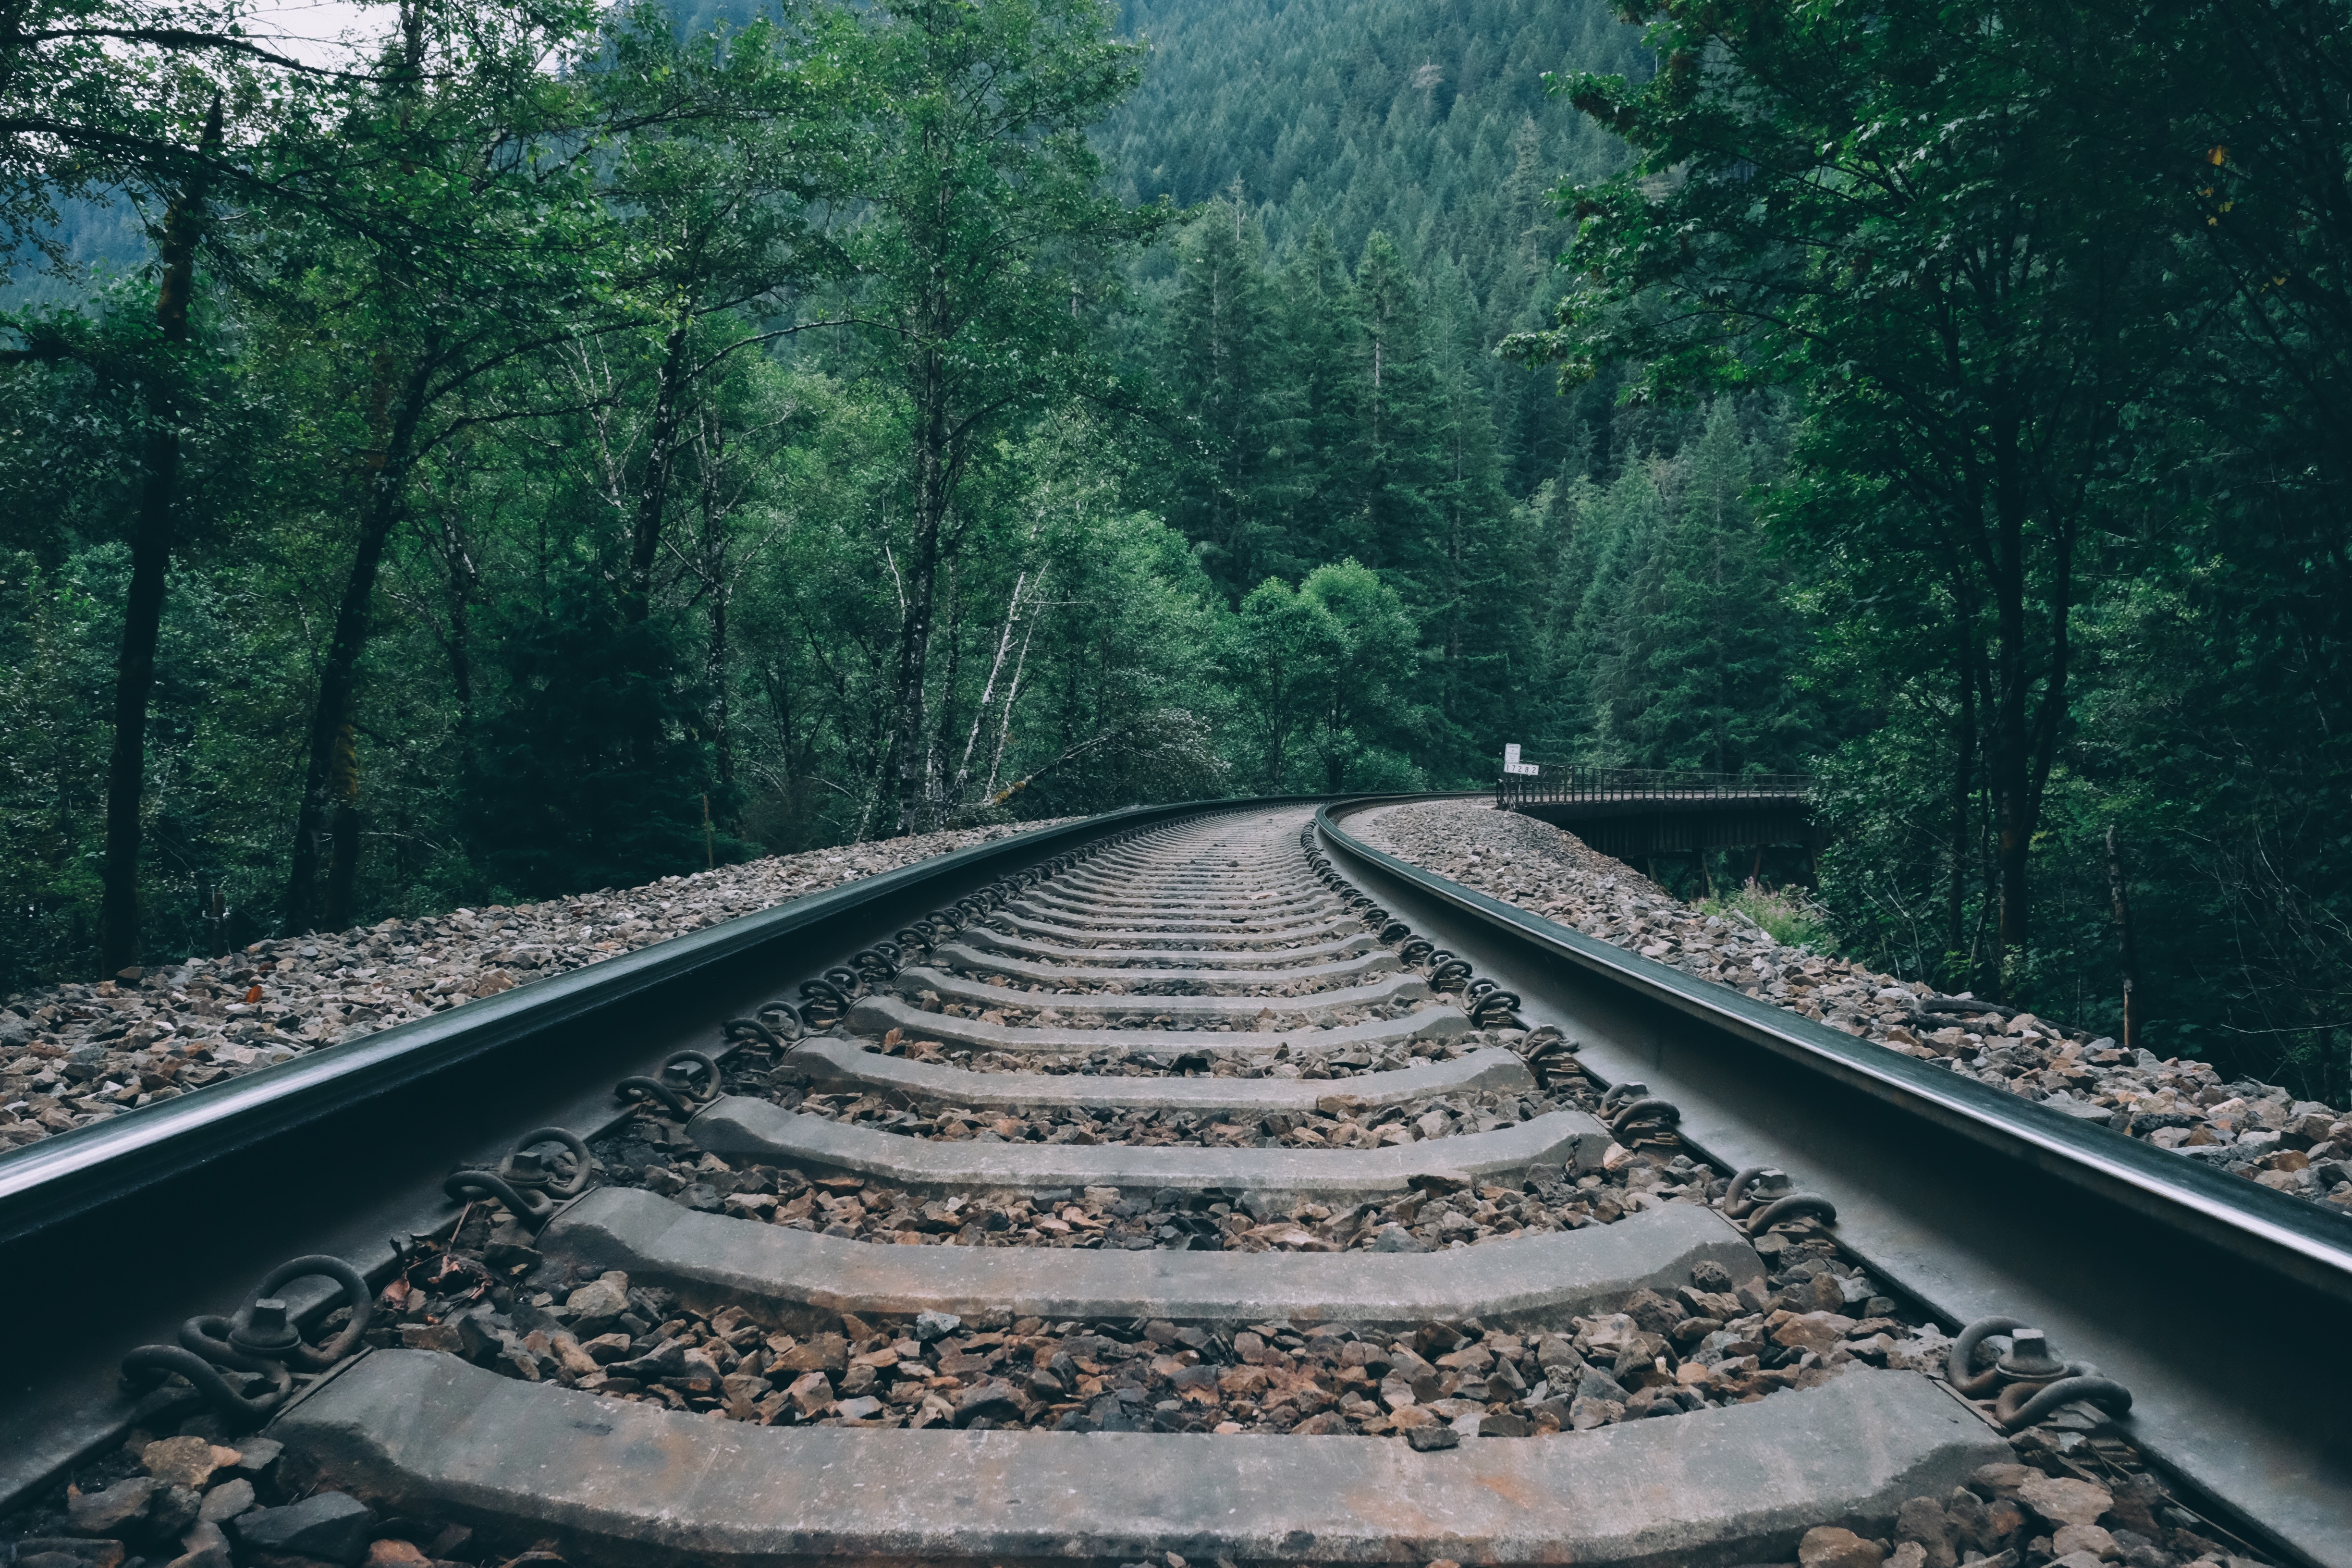
forest, track, transport, lane, rail transport, rolling stock, nonbuilding structure